Noach

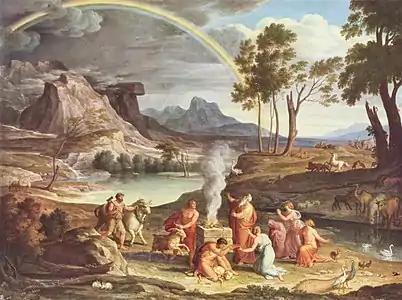
"Landscape with Noah's Thank Offering" (painting c. 1803 by Joseph Anton Koch)

In the fourth reading, God told Noah to come out of the Ark with his family and to free the animals. Then Noah built an altar to God and offered burnt offerings of every clean animal and of every clean bird. God smelled the pleasing odor and vowed never again to doom the earth because of humankind, as human imaginings are evil from their youth, but God would preserve the seasons so long as the earth endured. God blessed Noah and his sons to be fertile and increase, and put the fear of them into all the beasts, which God gave into their hands to eat. God prohibited eating flesh with its life-blood in it. God would require a reckoning of every person's and beast's life-blood, and whoever shed the blood of a human would have their blood shed by humans, for in God's image did God make humankind. God told them to be fertile and increase. The fourth reading and a closed portion end here.